Joseph Bonaparte

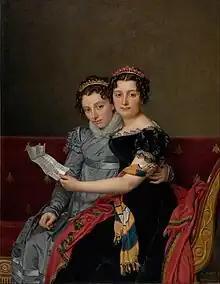
"The Sisters Zénaïde and Charlotte Bonaparte" by Jacques-Louis David, 1821

King Joseph abdicated the Spanish throne and returned to France after the main French forces were defeated by a British-led coalition at the Battle of Vitoria in 1813. During the closing campaign of the War of the Sixth Coalition, Napoleon I left his brother to govern Paris with the title Lieutenant General of the Empire. As a result, he was again in nominal command of the French Imperial Army that was defeated at the Battle of Paris.